Warrington West railway station

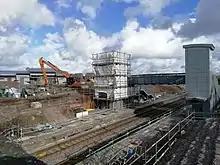
The station under construction, photographed in February 2019.

Warrington Borough Council applied for funding from the Government's New Stations Fund but the bid failed. However, the council secured part of the funding through other sources and a planning application was approved in 2015, and it was hoped that construction could begin in 2016, until Network Rail increased the estimated cost by £4 million. A fresh bid to the New Stations Fund was successful, and the station opened on 16 December 2019.